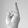
ASL letter: R